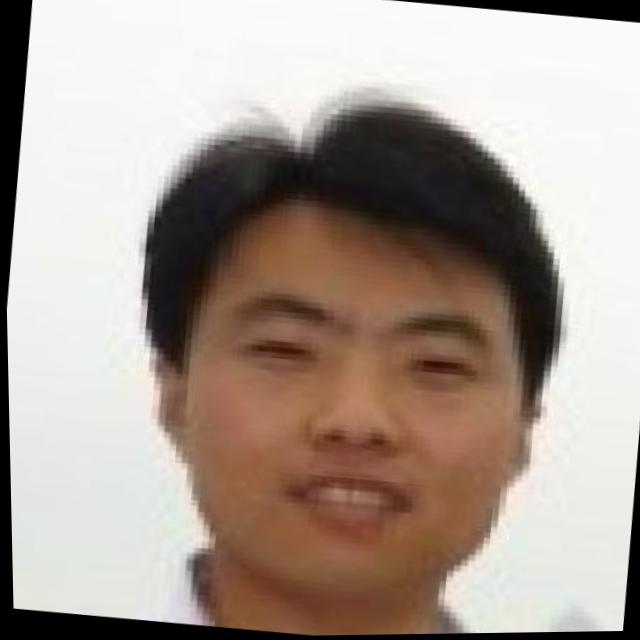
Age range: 21-44